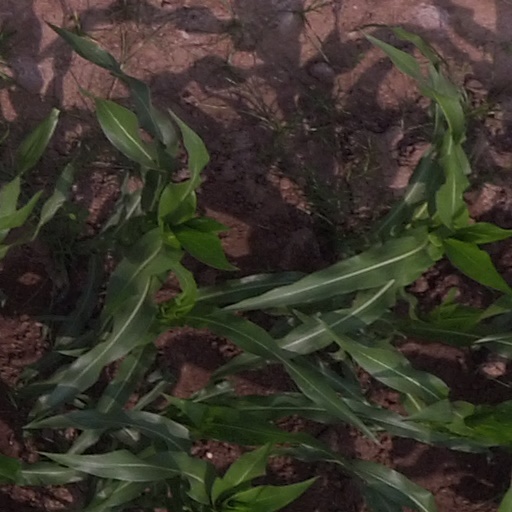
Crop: maize; corn